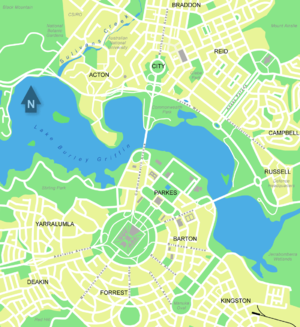
Canberra / Geografi / Bystruktur
I det indre Canberra kan man se flere dele af Griffins plan, i særdeleshed den Parliamentariske Trekant.
Canberra er Australiens hovedstad med 410.301 indbyggere. Byen er den eneste større by i Australien, som ikke ligger ved kysten. Den er beliggende i den nordlige del af hovedstadsterritoriet Australian Capital Territory, 280 km sydvest for Sydney og 660 km nordøst for Melbourne.